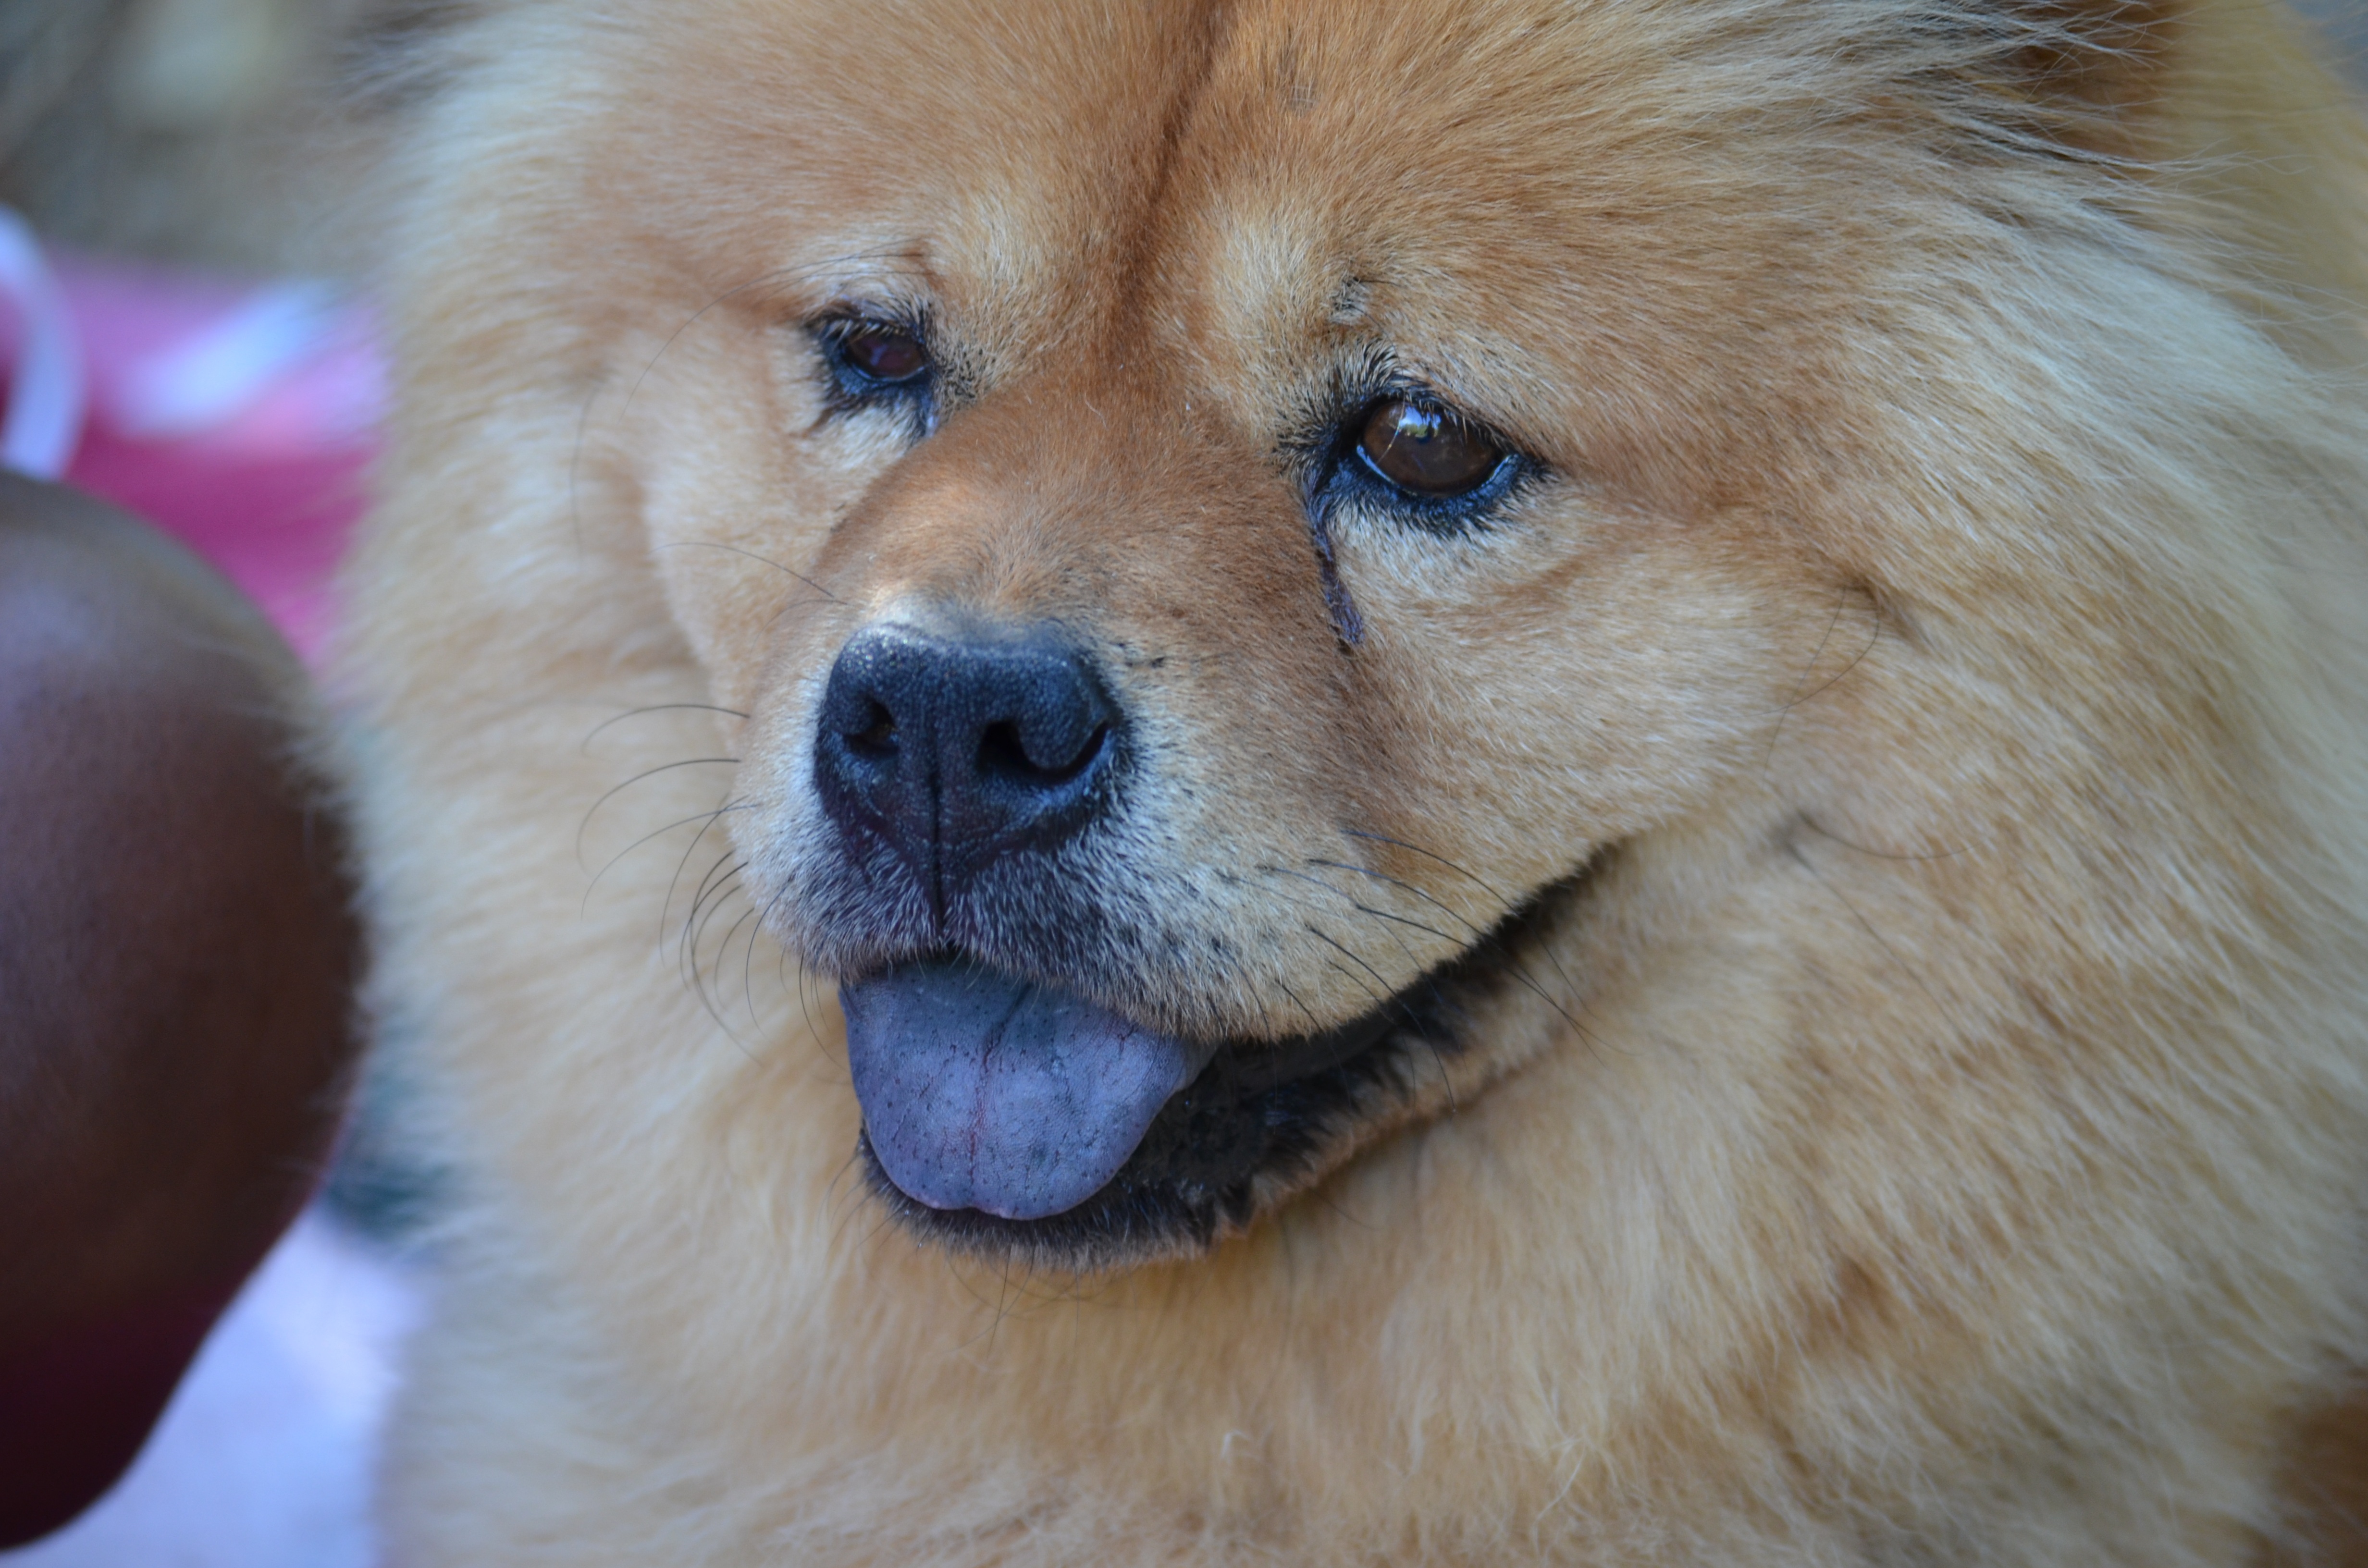
hair, dog, mammal, nose, vertebrate, chow chow, dog breed, black tongue, dog like mammal, carnivoran, dog breed group, dog crossbreeds, eurasier, finnish spitz, german spitz mittel, german spitz, german spitz klein, caldwell